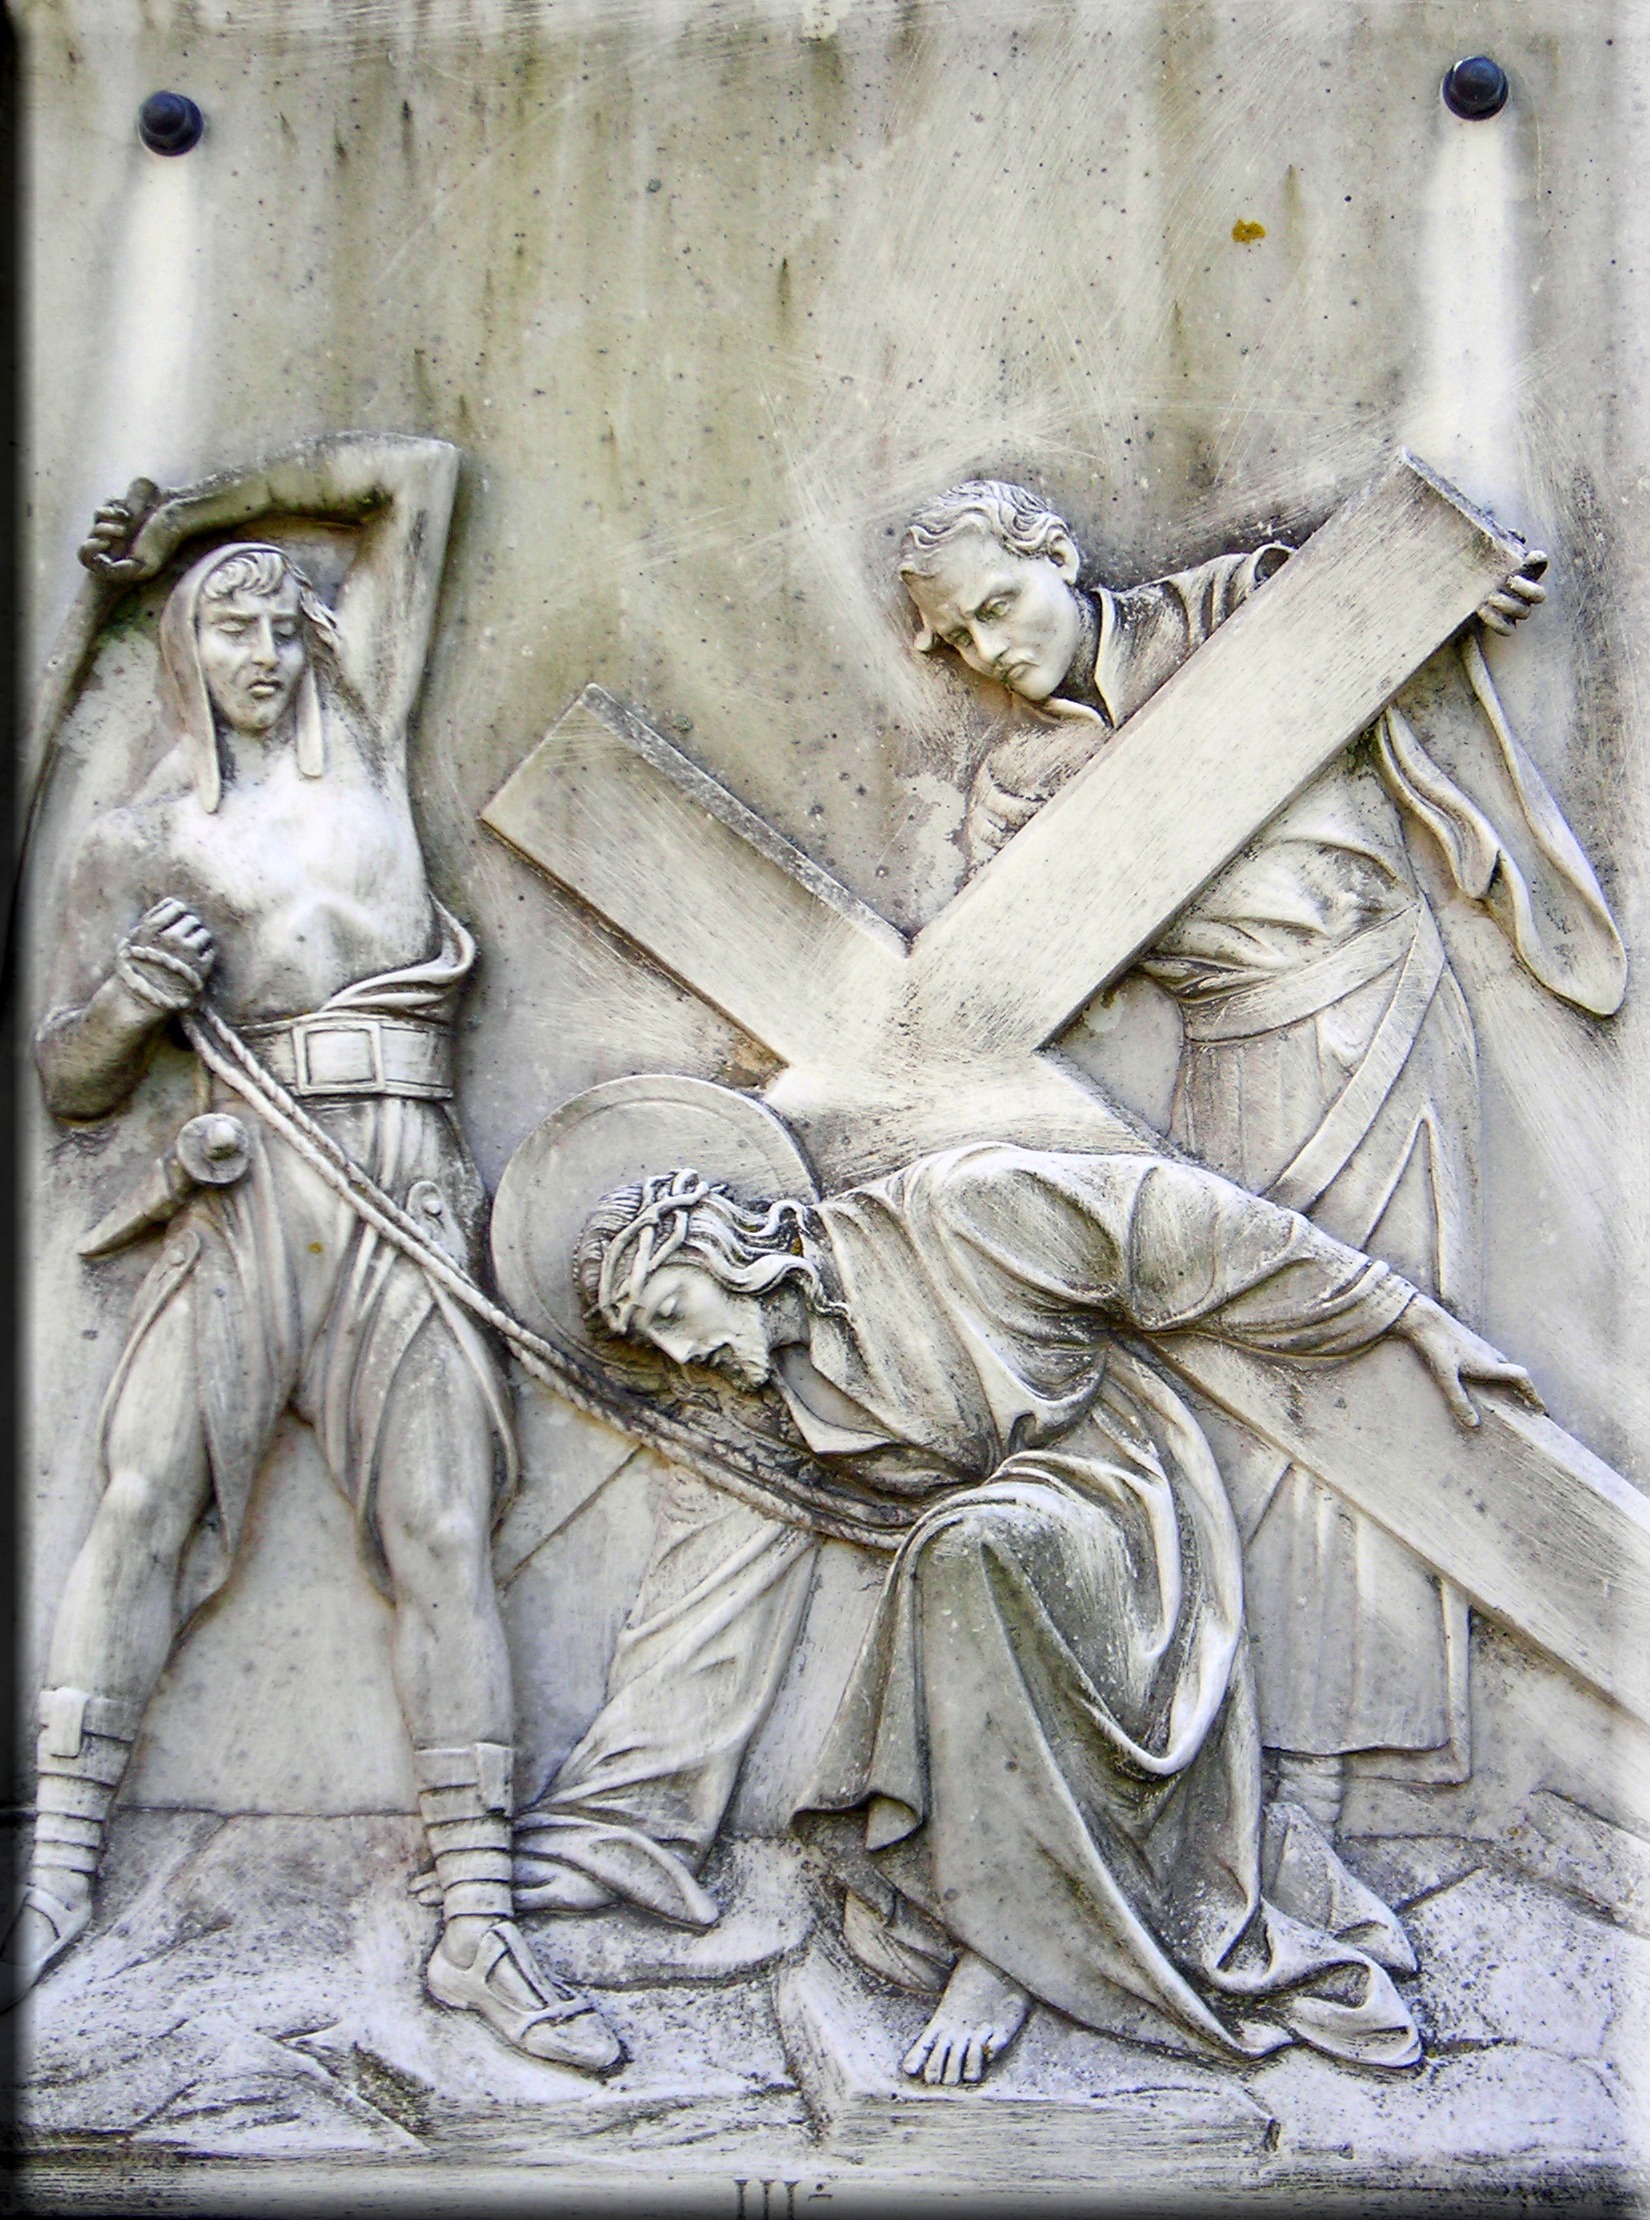
stone, plate, italy, church, christian, painting, sculpture, christ, art, sketch, drawing, easter, carving, crucifixion, relief, sicily, procession, mythology, way of the cross, modern art, suffering, stone carving, chiseled, ancient history